Laois county football team

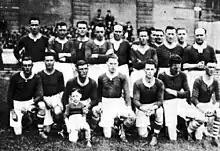
Laois team, 1936 All-Ireland runners-up

Laois's only other appearance in an All-Ireland SFC decider was in 1936.